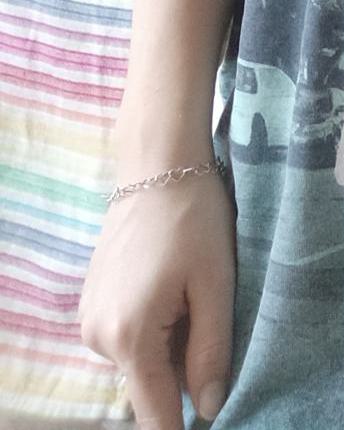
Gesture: no_gesture